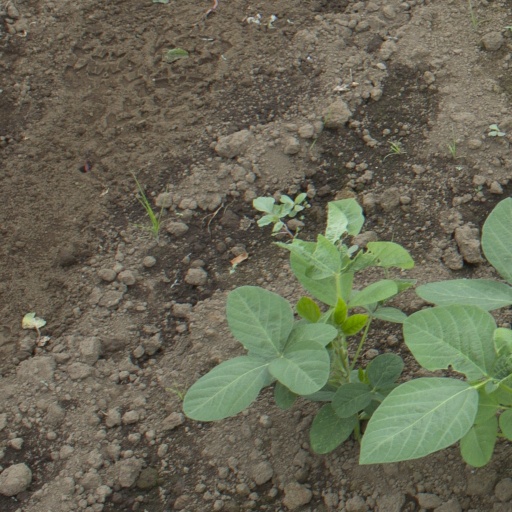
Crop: soybean